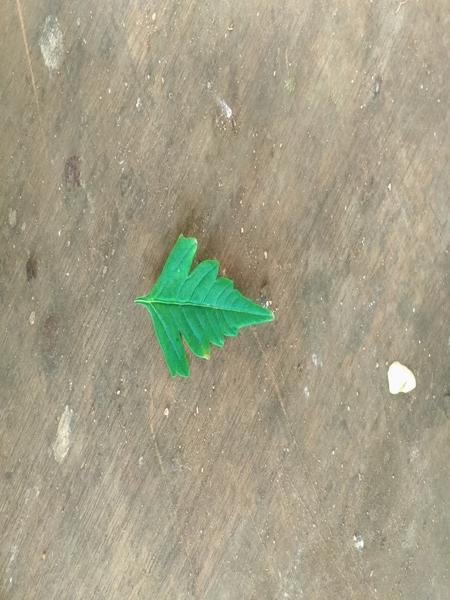
Plant: Balloon_Vine